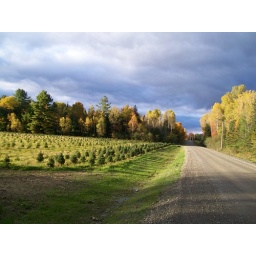
A field of future Christmas trees on the Line Road in east Sangerville.Taken in Piscataquis County, Maine.